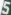
Number: 5